Fairyfly

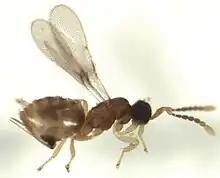
"Acmotemnus luteiclava" (female)

Very little is known of the life histories of fairyflies, as only a few species have been observed extensively. They are usually solitary, but can sometimes be gregarious.